The Medusa Touch

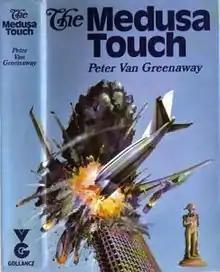
Cover of the first edition

The Medusa Touch is a 1973 novel by Peter Van Greenaway, which was adapted into a feature film in 1978.